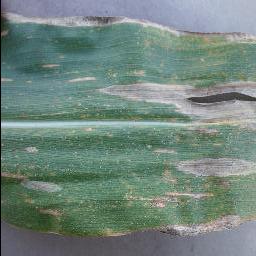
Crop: corn
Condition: (maize)_cercospora_spot_gray_spot